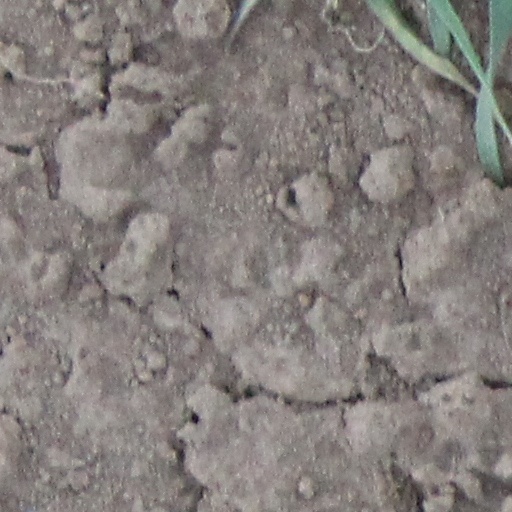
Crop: wheat